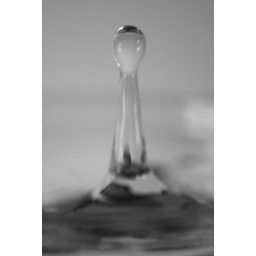
Water splash in a glass of water